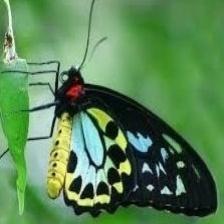
Species: CAIRNS BIRDWING